Mash ingredients

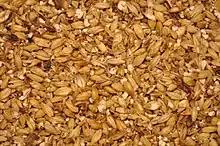
Malted barley – a primary mash ingredient

Mash ingredients, mash bill, mashbill, or grain bill are the materials that brewers use to produce the wort that they then ferment into alcohol. Mashing is the act of creating and extracting fermentable and non-fermentable sugars and flavor components from grain by steeping it in hot water, and then letting it rest at specific temperature ranges to activate naturally occurring enzymes in the grain that convert starches to sugars. The sugars separate from the mash ingredients, and then yeast in the brewing process converts them to alcohol and other fermentation products.